GameStop

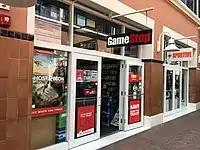
A store at the Bayside Marketplace in Miami in 2017

The market for physical game media has been in a state of decline due to downloadable games on services such as Xbox Live, PlayStation Network, Nintendo eShop, and Steam. This has resulted in a decline in sales at GameStop. In 2017, GameStop reported a 16.4% drop in sales for the 2016 holiday season, but expressed optimism in its non-physical gaming businesses.